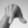
ASL letter: Q